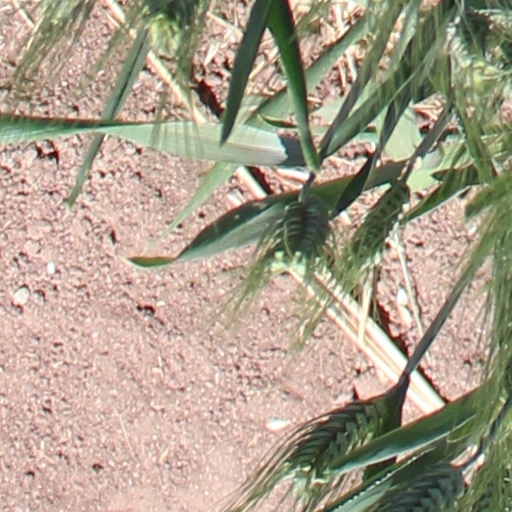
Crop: wheat